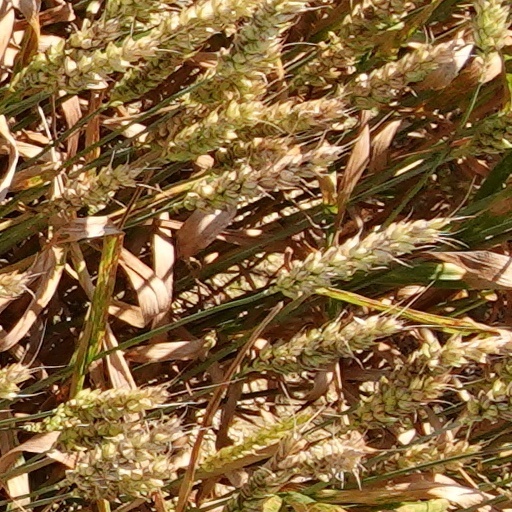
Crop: wheat